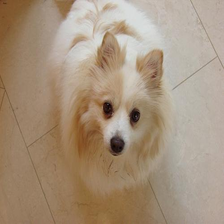
Species: dog
Breed: pomeranian